Standing

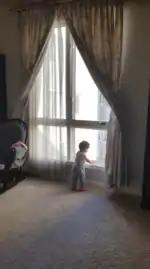
A child learning to stand

Standing, also referred to as orthostasis, is a position in which the body is held in an upright (orthostatic) position and supported only by the feet. Although seemingly static, the body rocks slightly back and forth from the ankle in the sagittal plane, which bisects the body into right and left sides. The sway of quiet standing is often likened to the motion of an inverted pendulum.